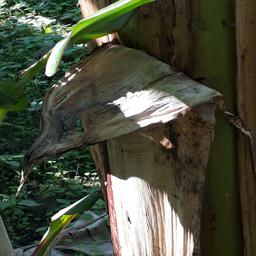
Label: BACTERIAL SOFT ROT